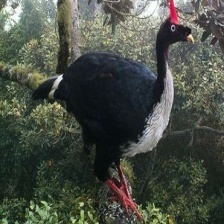
Species: HORNED GUAN
Scientific name: OREOPHASIS DERBIANUS